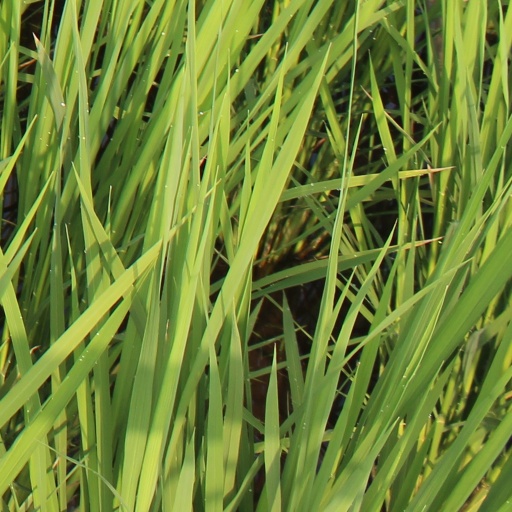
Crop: rice